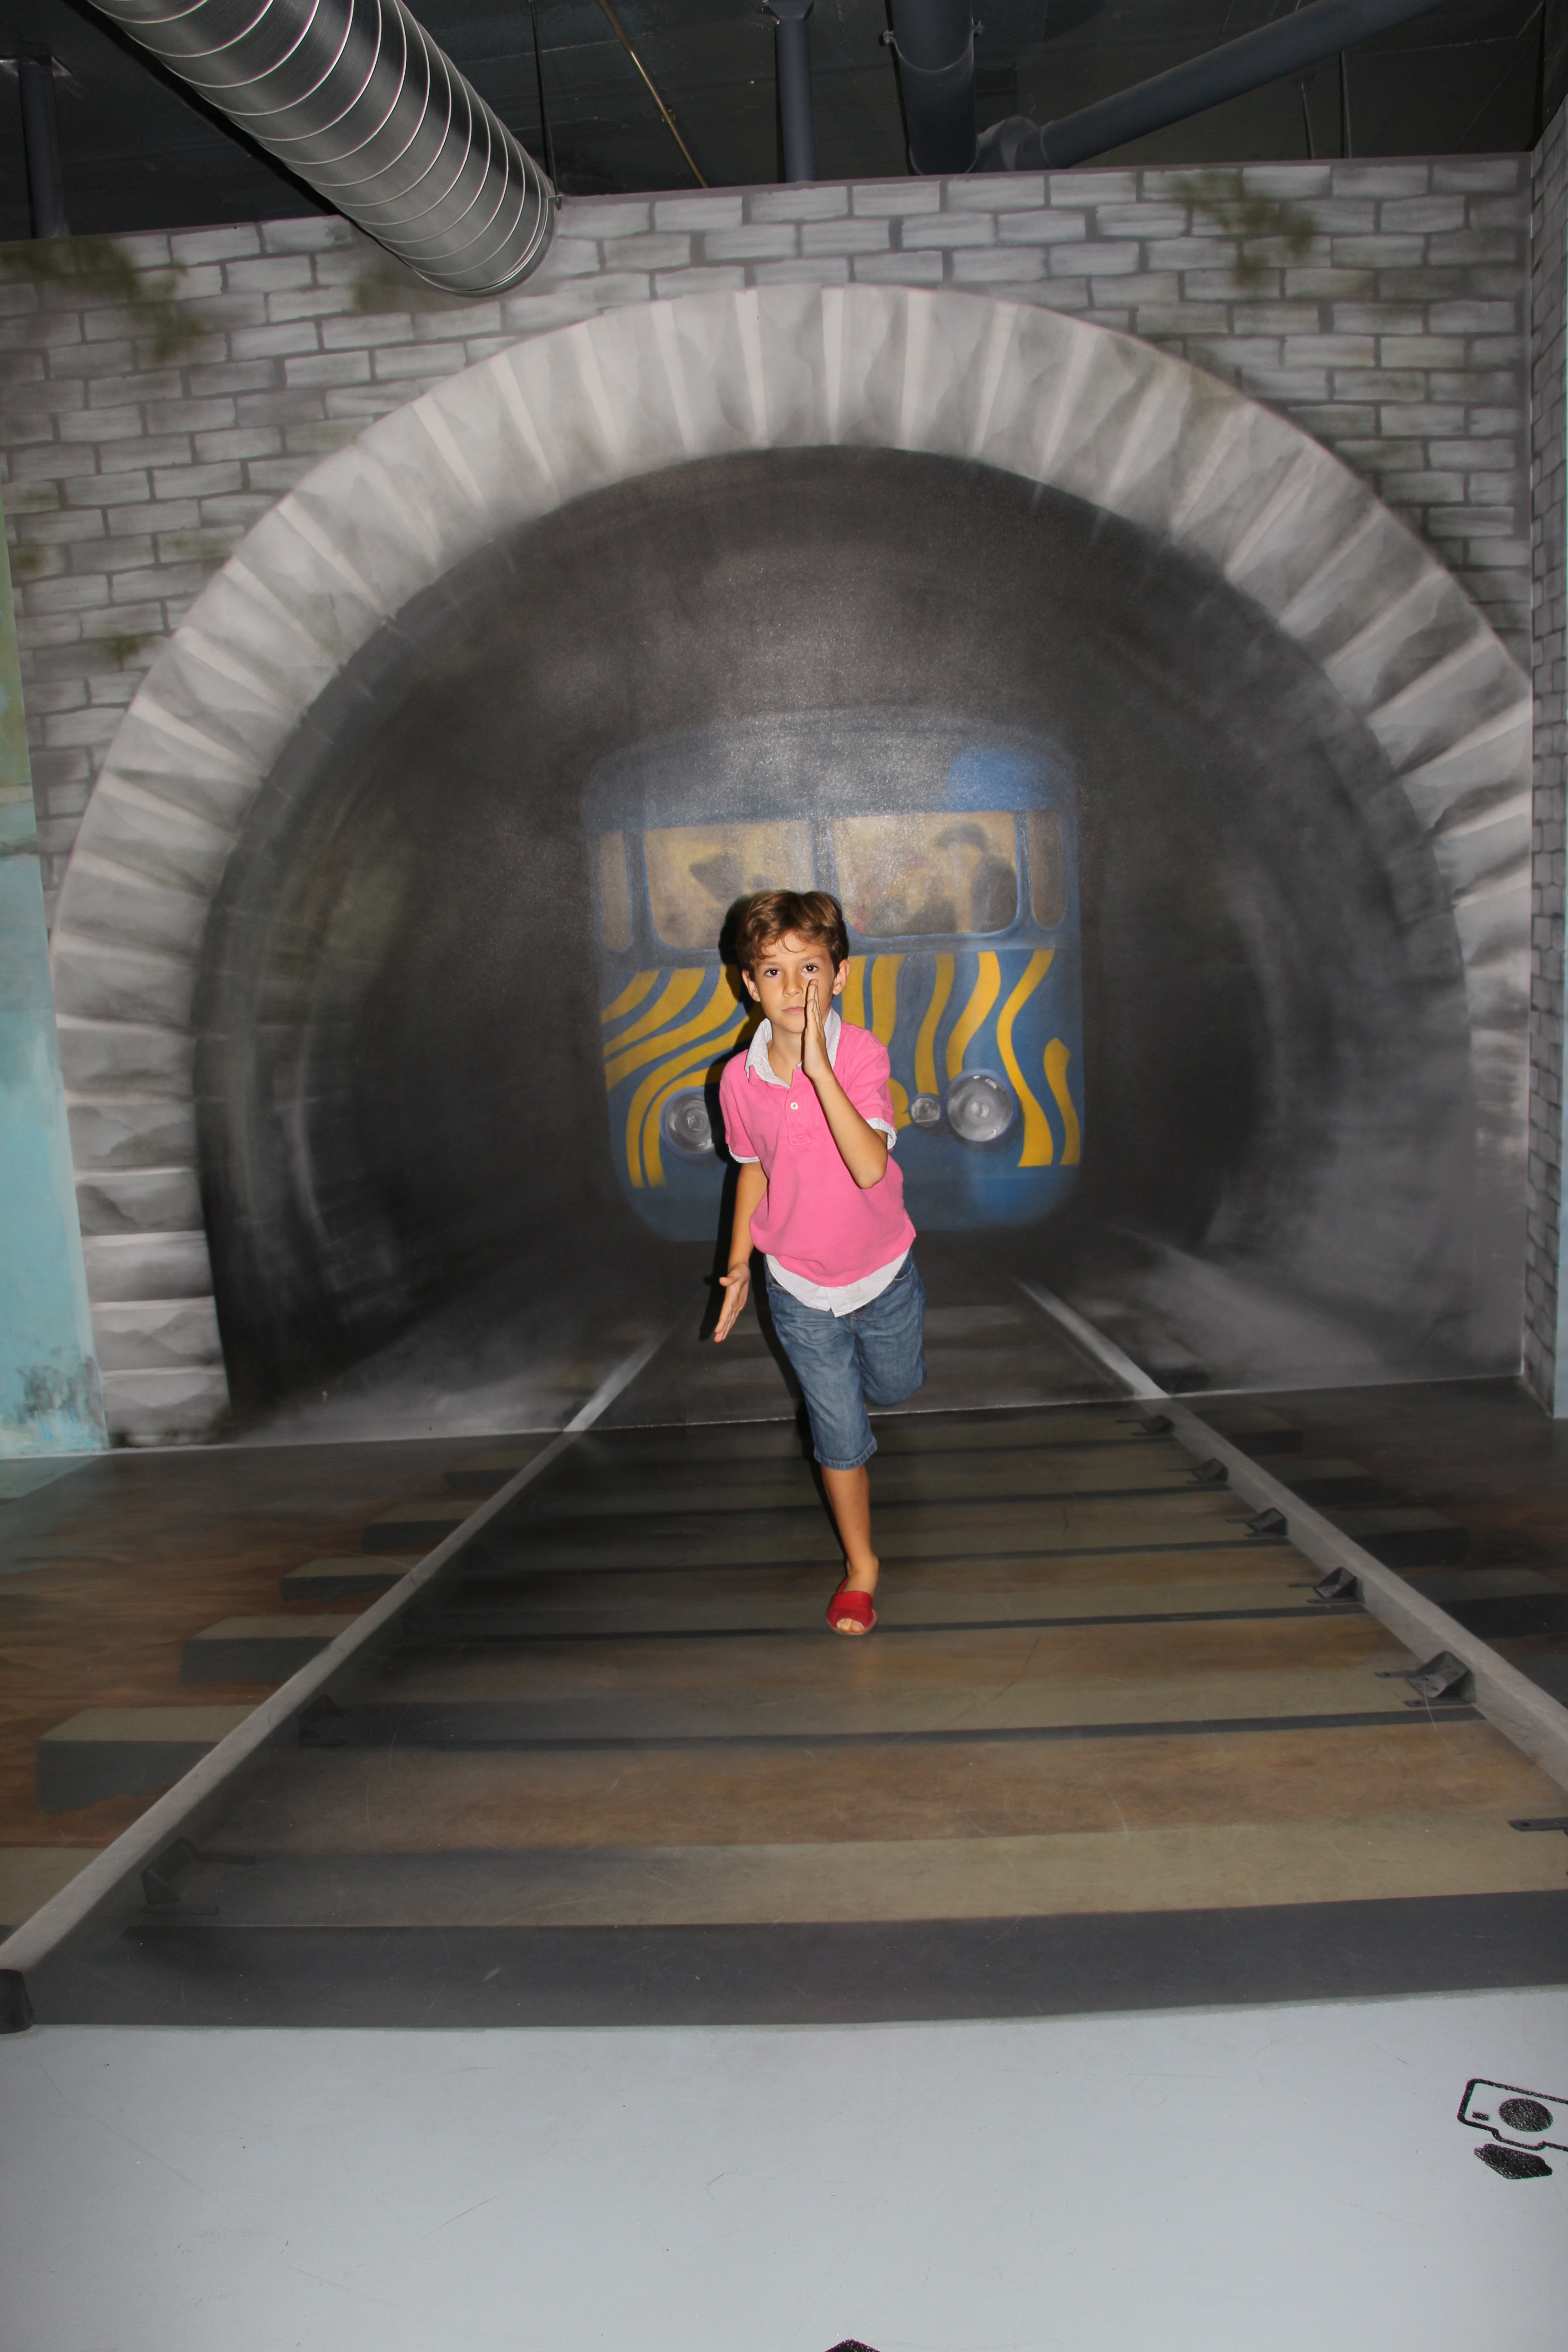
railway, train, tunnel, travel, distance, museum, lane, fear, infrastructure, snapshot, image, train tracks, delusion